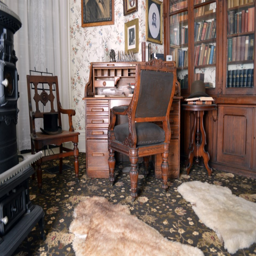
an office with a desk , chairs , and bookshelves